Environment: real
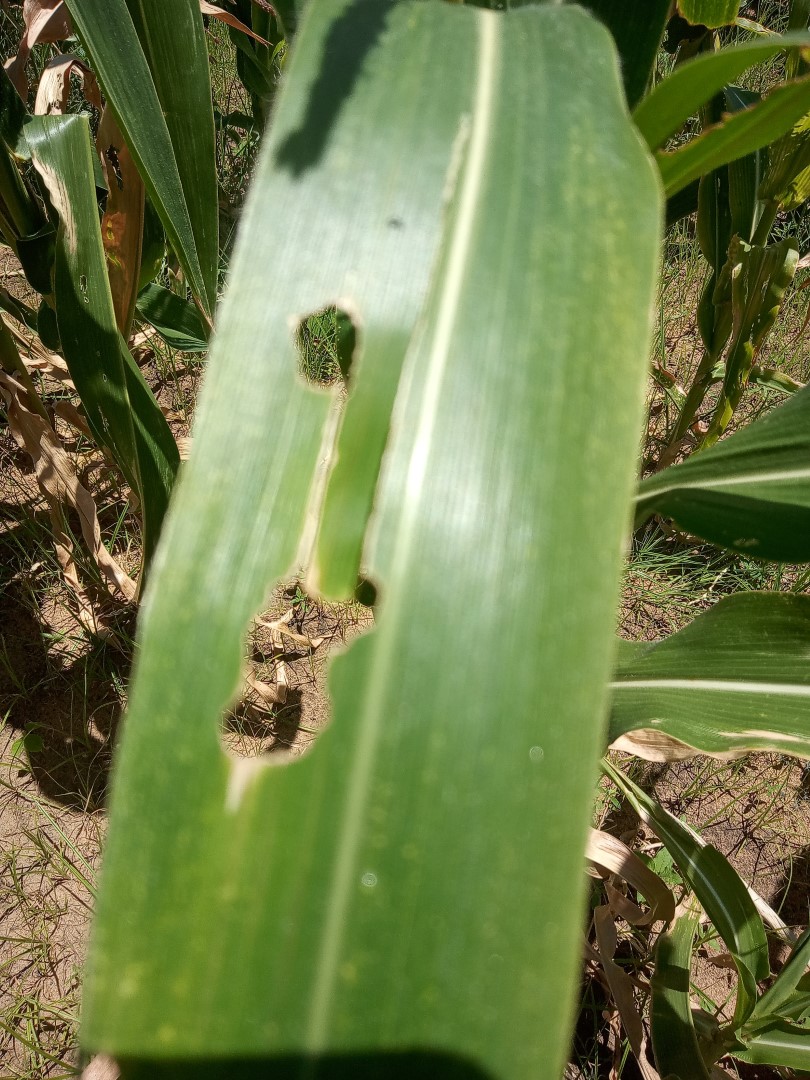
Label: fall_armyworm